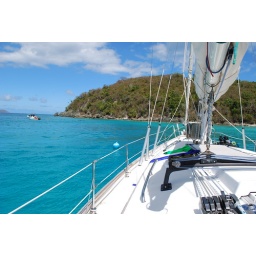
Approaching St. John, U. S. Virgin Islands, by chartered sail boat for snorkeling, 2009